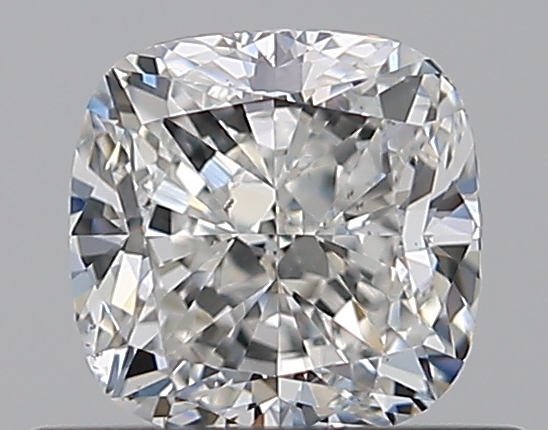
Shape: cushion
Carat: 0.71
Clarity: VS2
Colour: H
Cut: EX
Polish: EX
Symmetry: VG
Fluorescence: N
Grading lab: GIA
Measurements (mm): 4.88 x 4.87 x 3.39